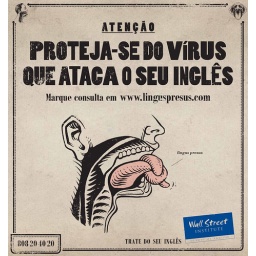
shopwindow for wall street institute by brandia central